Ali Imani

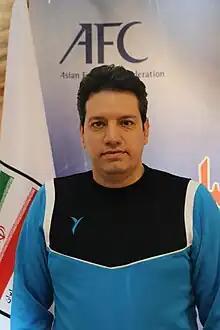

Ali Imani (born November 30, 1976, in Tehran) is an Iranian former futsal player and futsal goalkeeper coach from Iran.